Brentford Dock

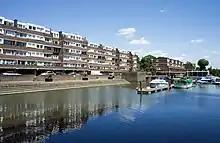
Brentford Dock Estate, north side of Dock

The original dock was built on a large island between the River Thames and two mouths of the River Brent. Part of the land was owned by timber merchant James Montgomrey in the 19th century.